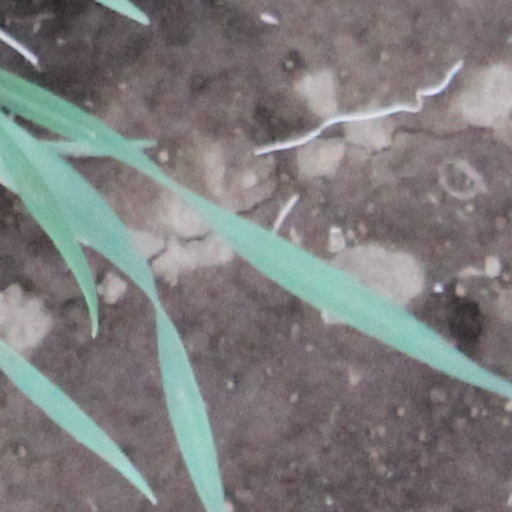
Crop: wheat